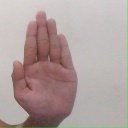
अक्षर: ध